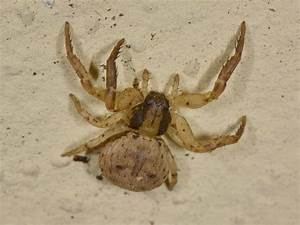
Label: spider